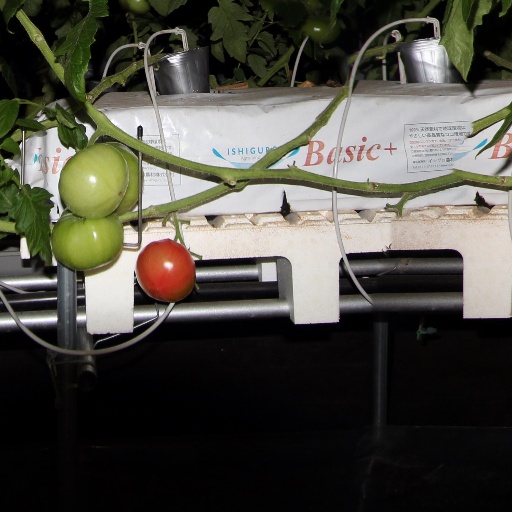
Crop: tomato